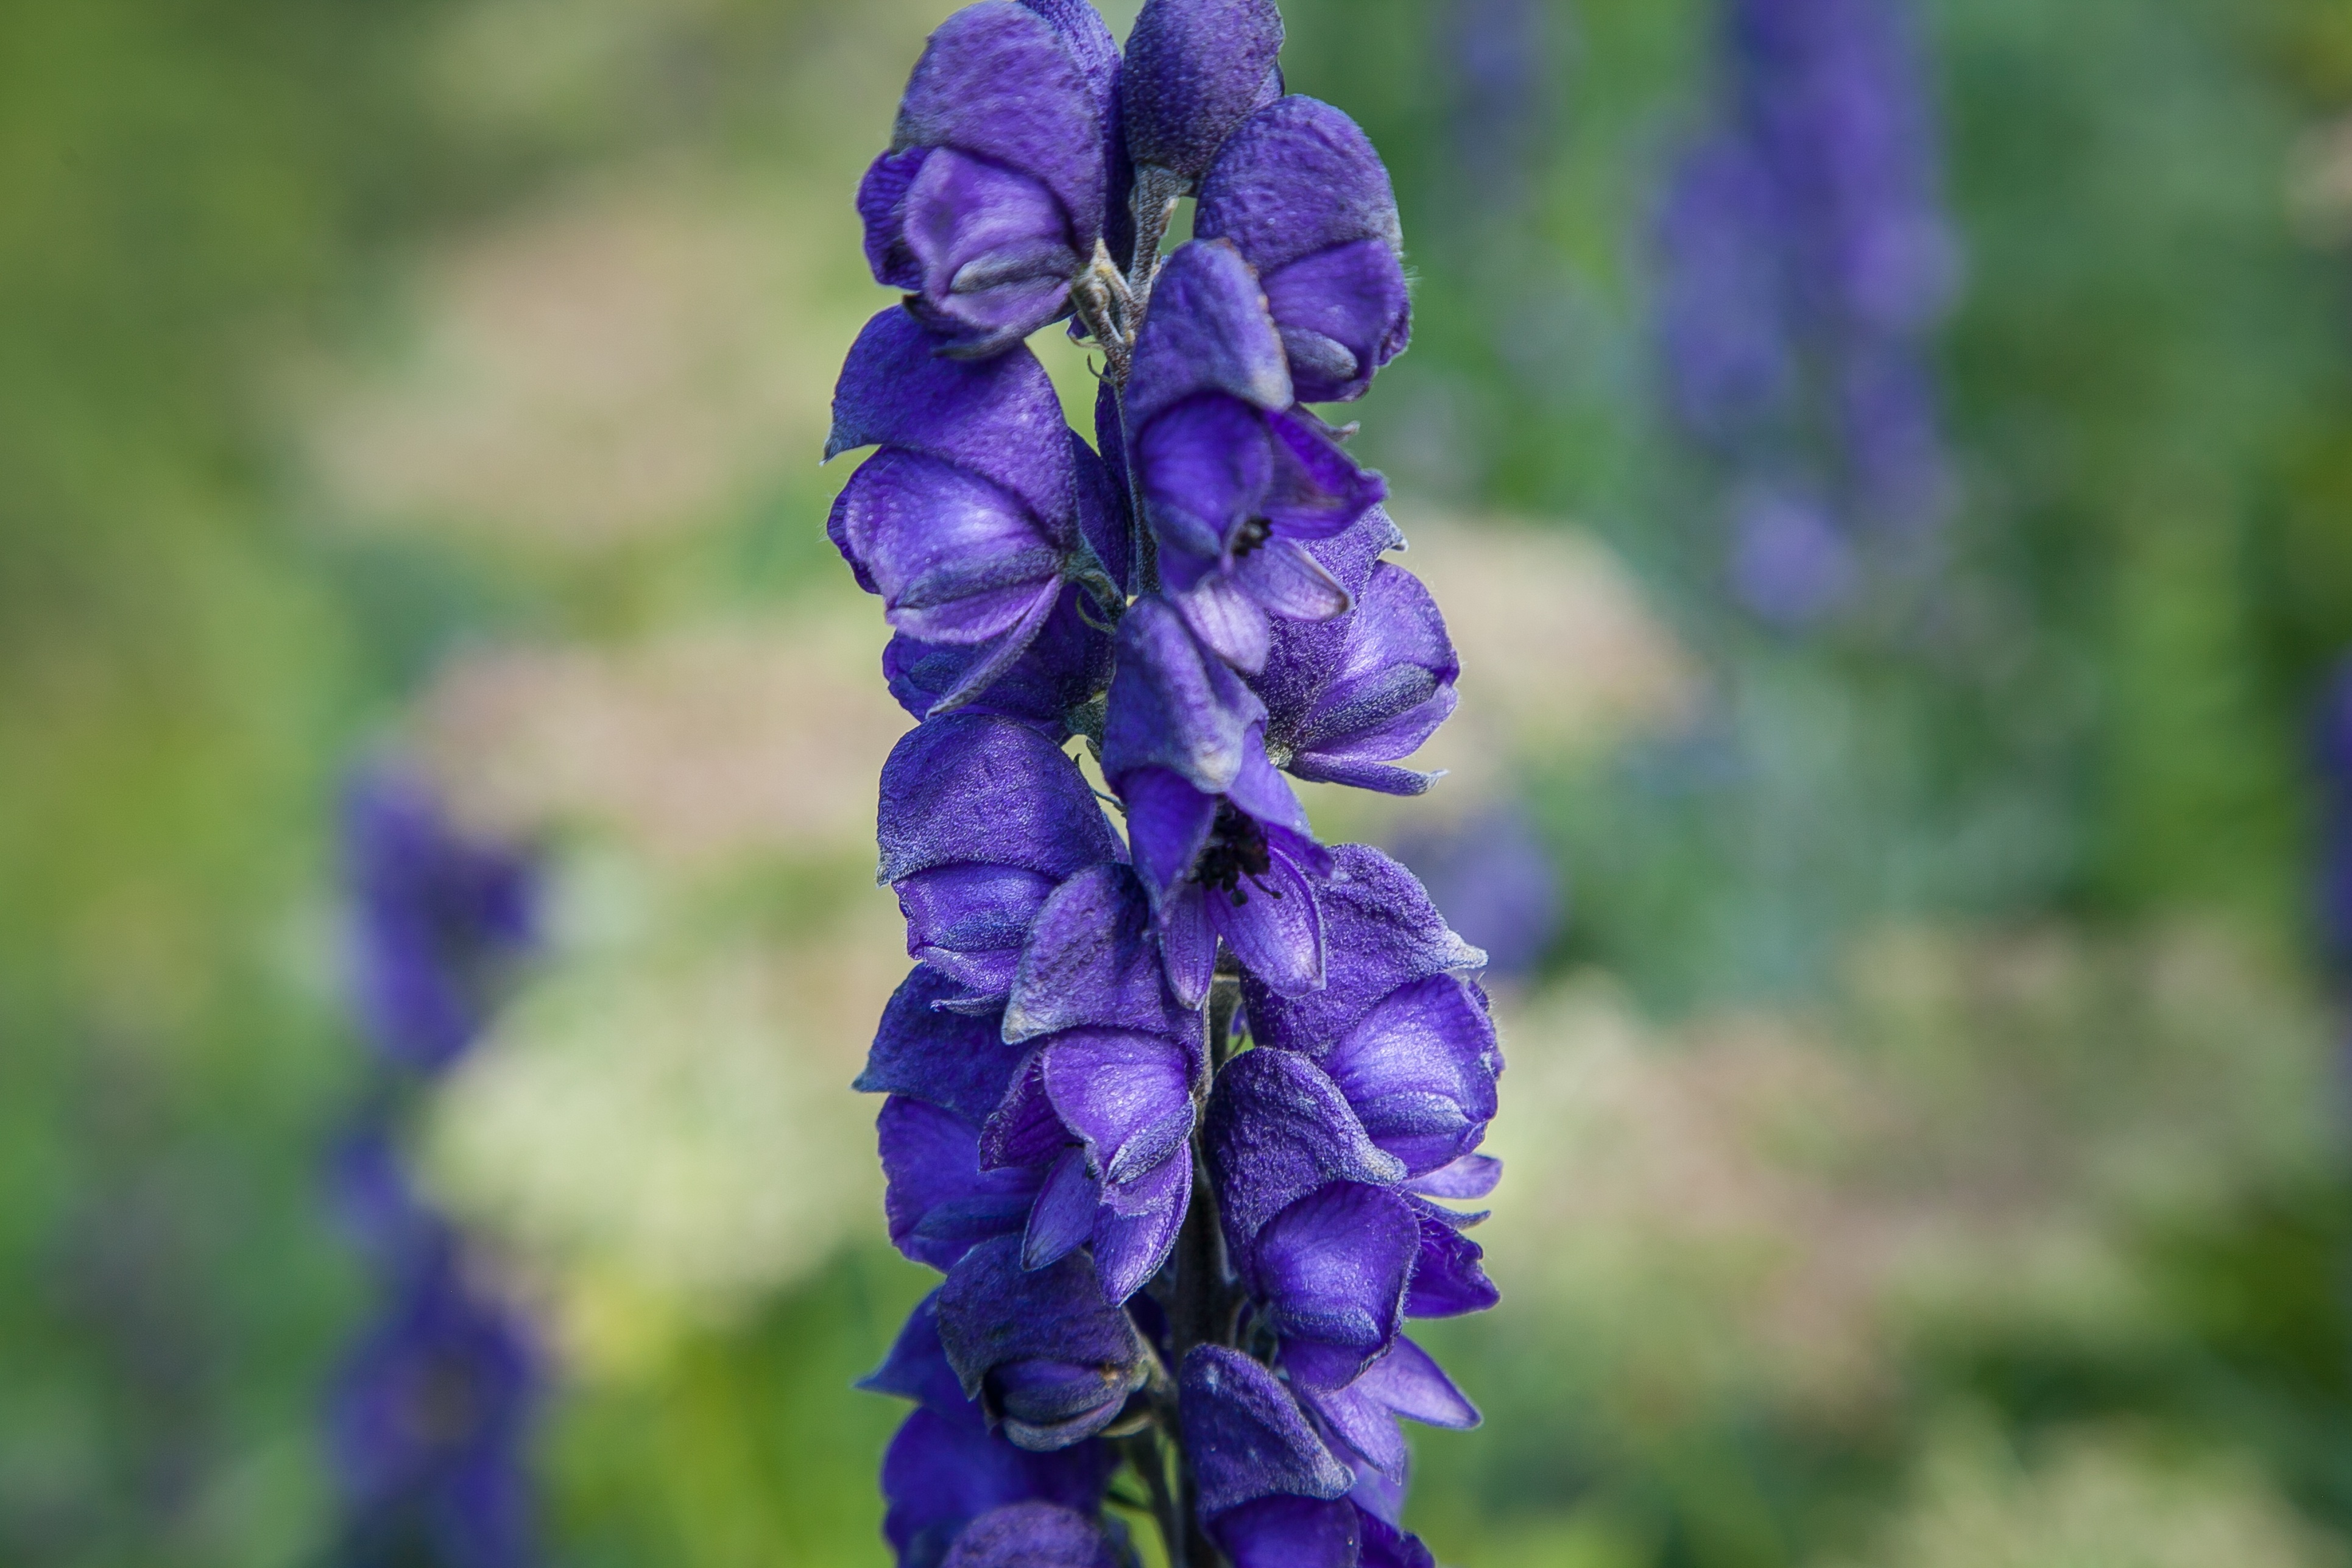
landscape, nature, plant, meadow, flower, summer, green, alpine, botany, blue, succulent, flora, lavender, wild flower, rock garden, wildflower, flowers, green plant, austria, vegetation, botanical garden, lupin, tyrol, flowering plant, delphinium, mountain flower, alpine flower, stone garden, land plant, english lavender